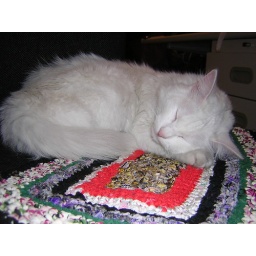
Lua, my cat sleeping over my grandmother handcrafts